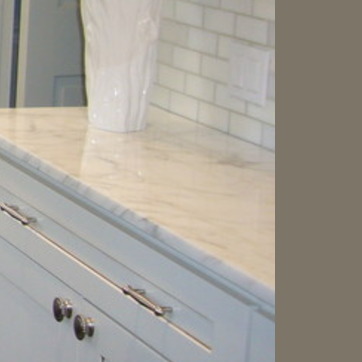
Material: polishedstone